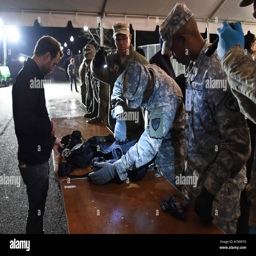
soldiers assisted government agency with checking